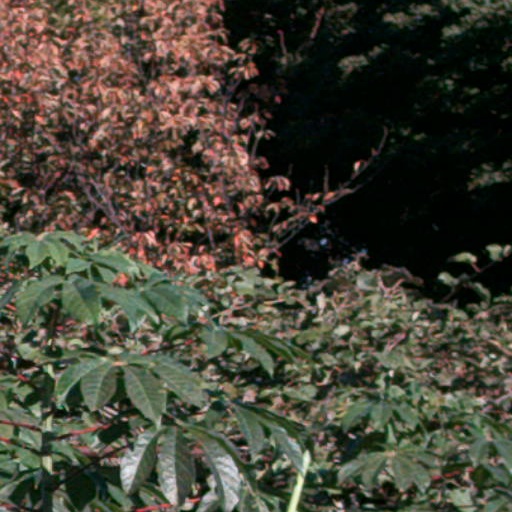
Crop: cassava